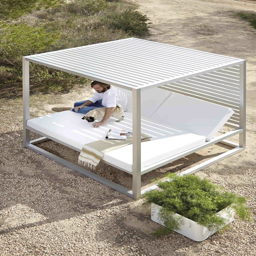
inspired by a space between architecture and landscape : a place that is neither inside nor outside